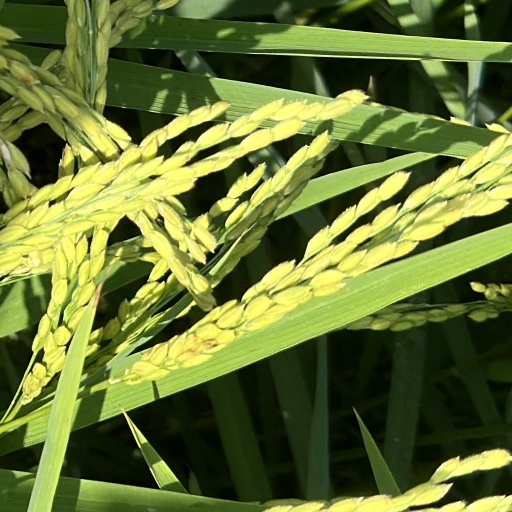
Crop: rice